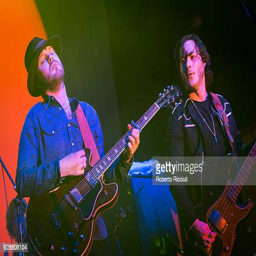
artist and person perform on stage